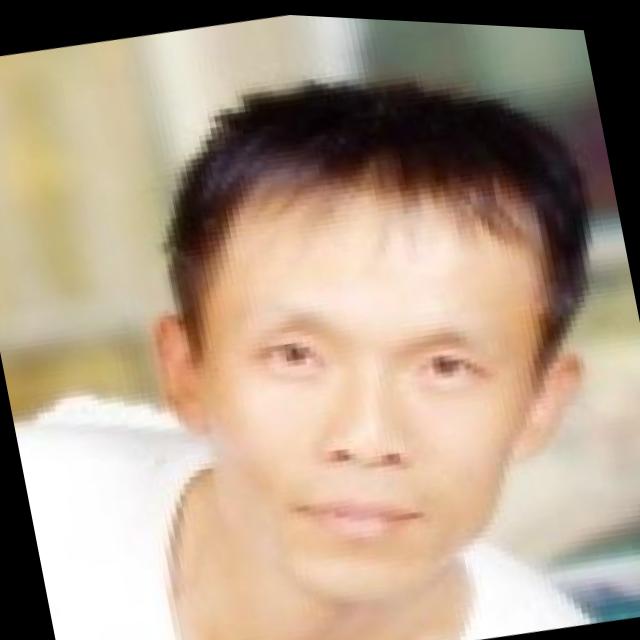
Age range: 21-44